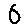
Label: 0